Cardiff Bay Barrage

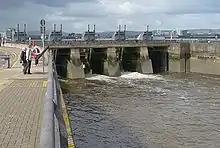
The seaward side of the sluices at Cardiff Bay Barrage

The barrage has played an important role in the regeneration of the area. Attractions such as the Wales Millennium Centre, The Senedd, shopping and watersports have since moved onto the waterfront. In 2000 the Cardiff Bay Development Corporation was dissolved, and the Welsh Assembly awarded a contract to Cardiff County Council to manage the barrage, as Cardiff Harbour Authority (CHA).